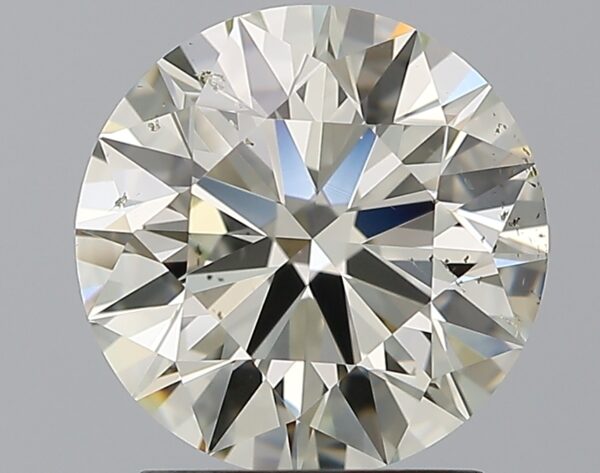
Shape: round
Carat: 2.01
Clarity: SI1
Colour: M
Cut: EX
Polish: EX
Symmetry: EX
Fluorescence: N
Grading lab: GIA
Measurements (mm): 8.08 x 8.11 x 5